Muerte suspendida

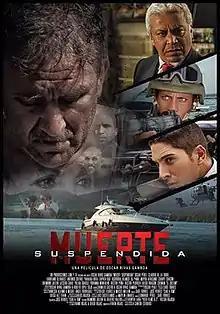

Muerte suspendida is a 2015 Venezuelan action film directed by Óscar Rivas Gamboa.